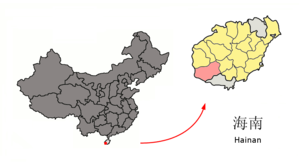
Le xian autonome li de Ledong est un district administratif de la province chinoise insulaire de Hainan. Il est administré directement par la province.